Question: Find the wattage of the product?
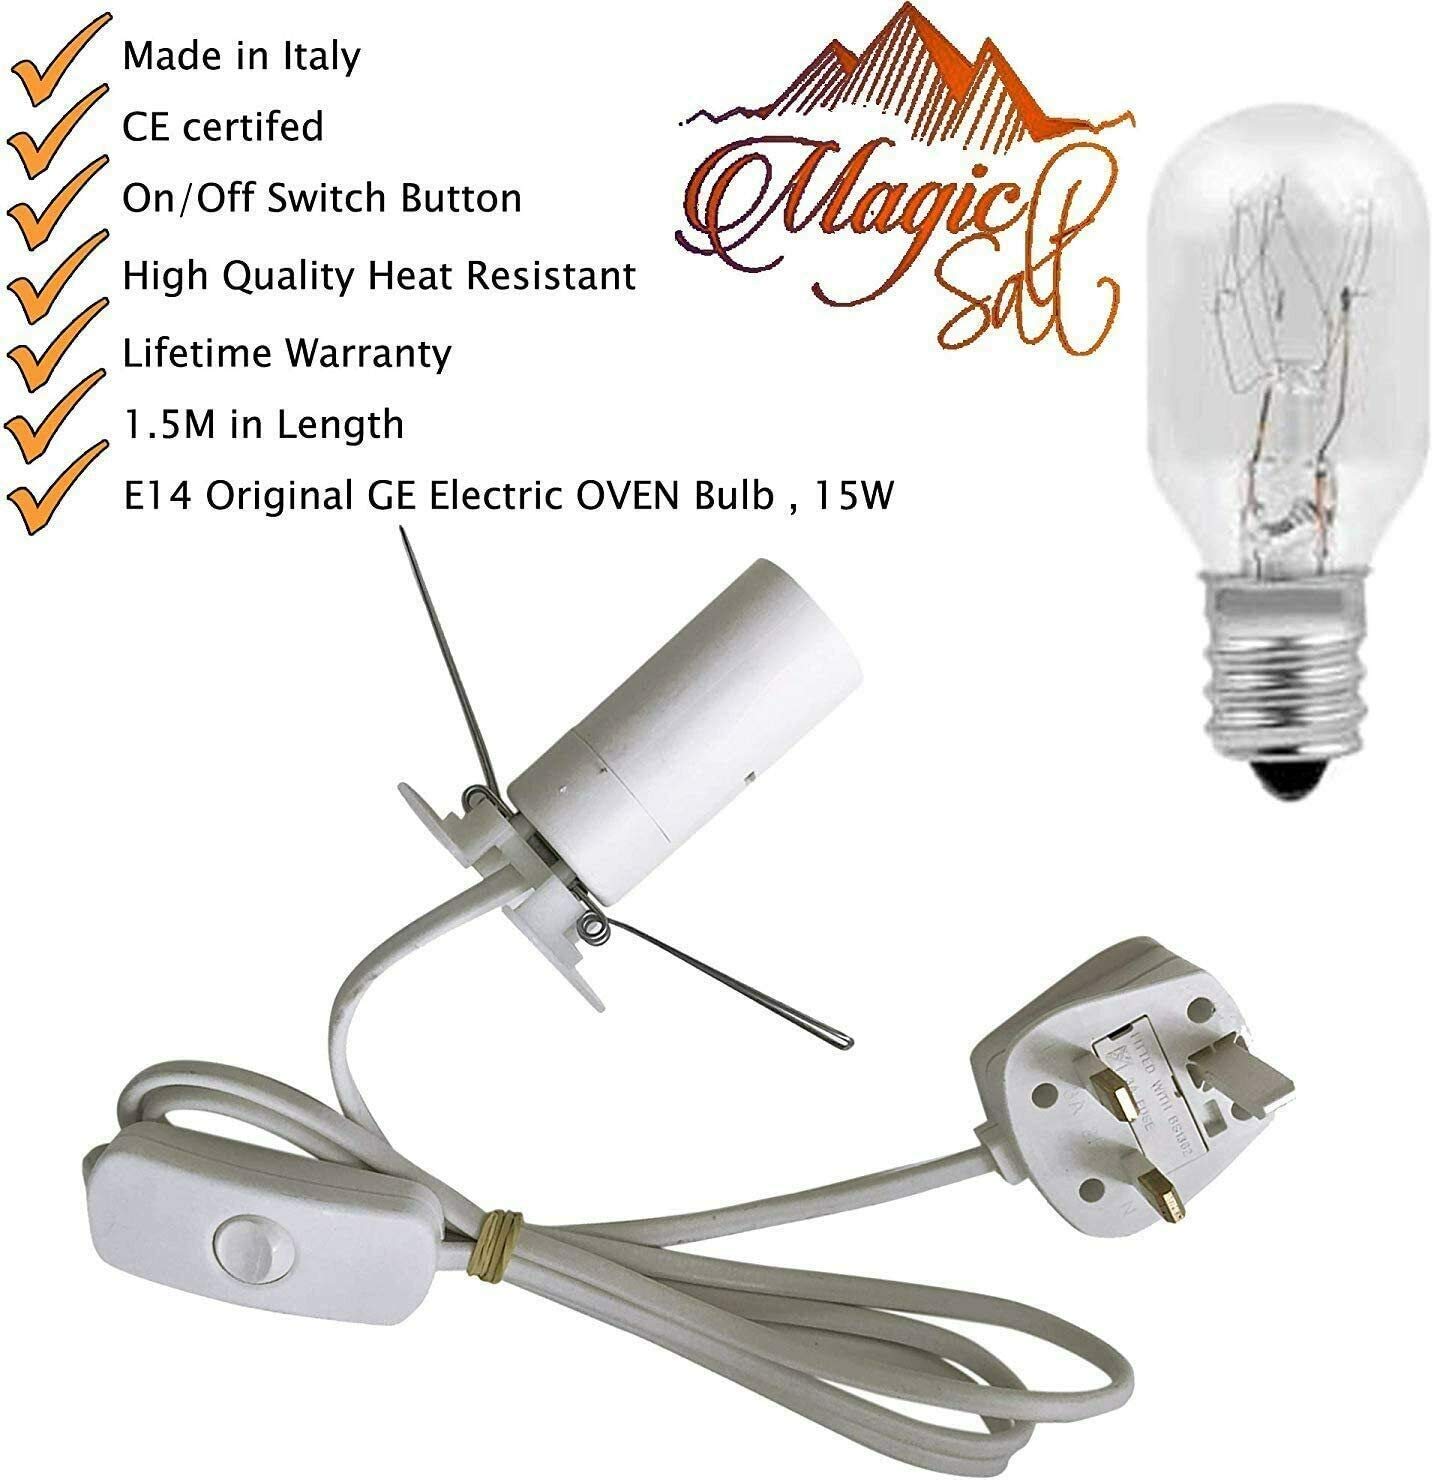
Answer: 15.0 watt